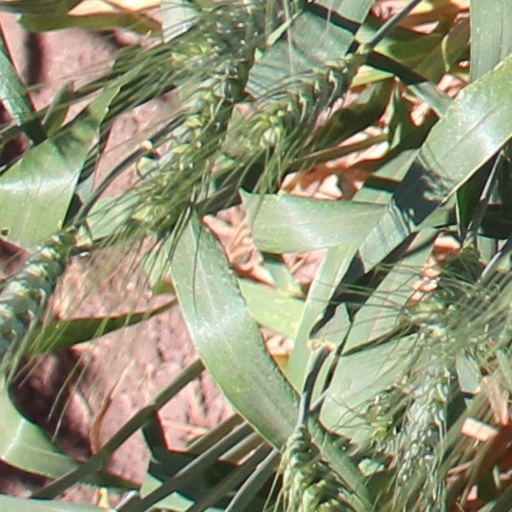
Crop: wheat